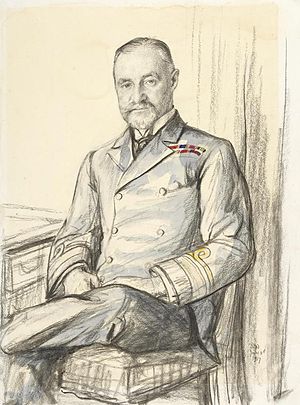
Richard F. Phillimore
Portrætteret 1917 af Francis Dodd
Richard Fortescue Phillimore var en britisk admiral for Royal Navy, som i Danmark er mest kendt for at stå bag bombardementet af luftskibsbasen i Tønder 19. juli 1918.